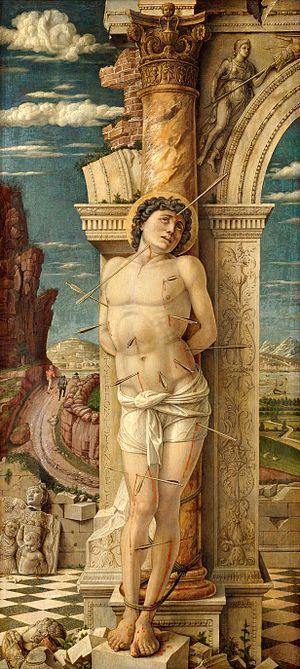
Saint Sébastien est une peinture à l'huile sur panneau transposée sur toile d'Antonello de Messine, réalisée vers 1478 et conservée à la Gemäldegalerie Alte Meister de Dresde.